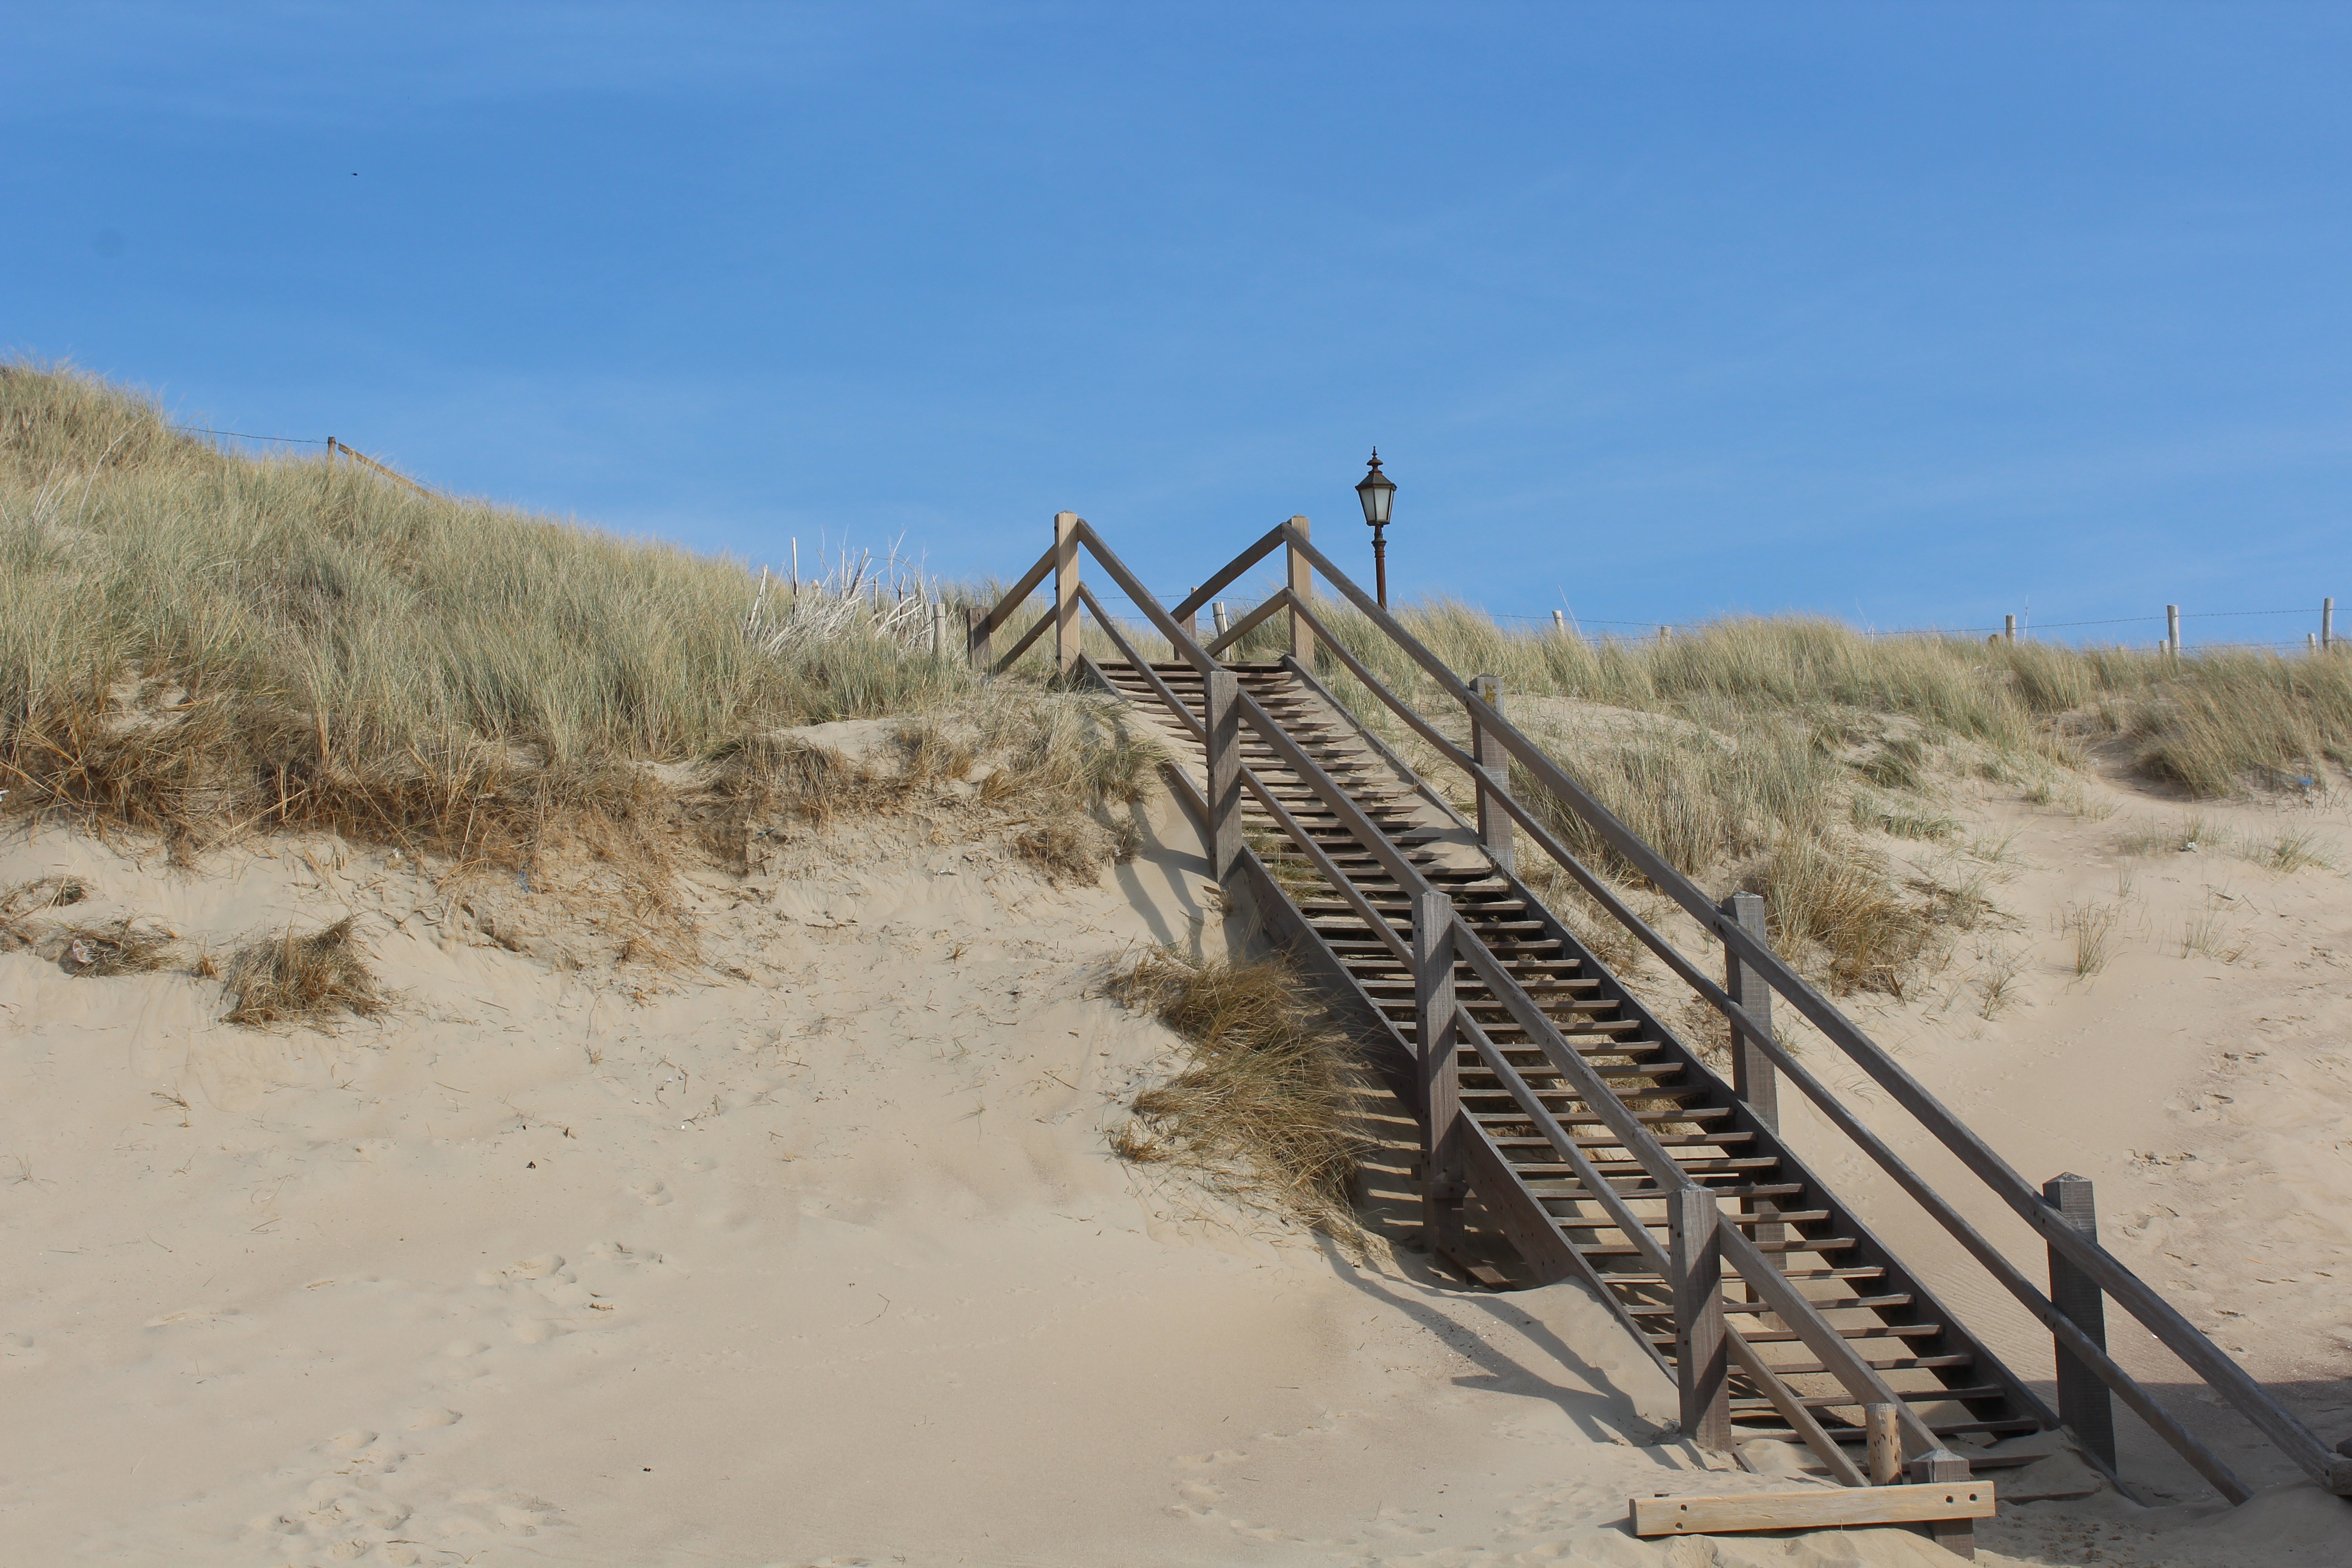
beach, sea, coast, path, sand, dune, staircase, steps, walkway, reservoir, stairway, material, stairs, habitat, landform, natural environment